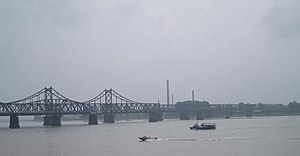
Yalu
Venskabsbroen over Yalo er i virkeligheden to broer, men kun den ene når helt over efter Koreakrigen
Yalu eller koreansk: Amnokgang eller Amnok, er en grænseflod mellem Folkerepublikken Kina og Nord-Korea.